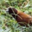
Label: bird